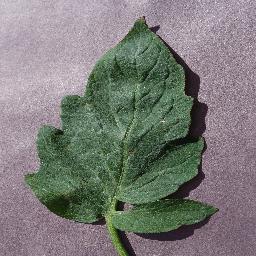
Label: Tomato___Target_Spot